Bangor Air National Guard Base

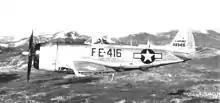
37th Fighter Squadron Republic F-47N-25-RE Thunderbolt, AF Ser. No. 44-89416, Dow AFB, 1948. This aircraft was part of the Last Thunderbolt production block manufactured at Farmingdale, New York.

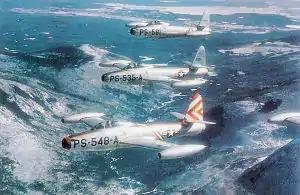
F-84G Thunderjets from the 14th Fighter Group

The base was drawn down during the demobilization in late 1945, and placed in a standby status on 7 May 1946 as a satellite base of Westover Field, Massachusetts. Still, Dow remained part of ATC's North Atlantic Transport route for strategic air transportation between the United States and the United Kingdom, and ATC aircraft passed through the field occasionally.